History of clockmaking in Besançon

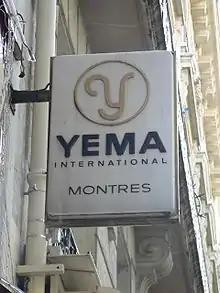
Yema boutique sign.

The town boasts another illustrious company: the Yema brand, founded in the town by Louis Belmont in 1948. In 1952, the workshop produced the first series of all-French automatic chronographs, and in the 1960s was the most exported French brand. By 1961, the company was producing over 300,000 watches a year, topping the 400,000 mark in 1966, before reaching 500,000 watches sold in over fifty countries in 1969. The peak was reached in the mid-to-late 1970s, with a total of 850,000 watches produced in 1976, over a million in 1977 exported to more than sixty countries, and 1,300,000 in 1978. Thereafter, production dropped to just 220,000 watches in 1990, then 100,000 in 2000, before halving in 2005.